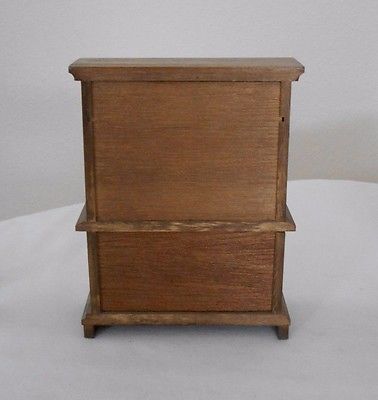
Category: cabinet